Spirit of Freedom (balloon)

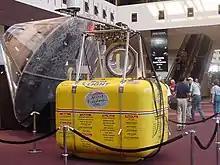
Apollo 11 capsule with the Spirit-of Freedom capsule

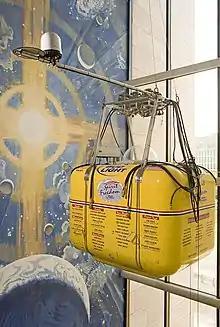
Spirit Of Freedom gondola

Mission Control: Joe Ritchie Director; Kevin Stass Air Traffic Specialist; Marcus Raichle M.D. Medical Director; David Butler webmaster